Bamboo steamer

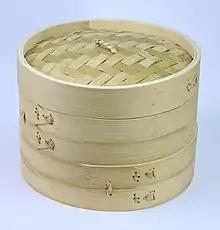
A simple two level bamboo steamer with a diameter of 20 cm

Bamboo steamers, called zhēnglóng in Chinese, are a type of food steamer made of bamboo. They are used commonly in Chinese cuisine, especially dim sum, and usually come in two or more layers. Bamboo steamers have also spread to other East Asian and Southeast Asian countries.